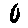
Label: 0